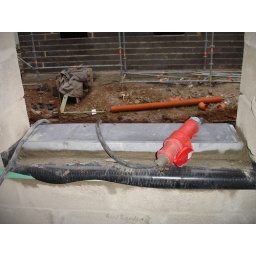
Stone plates installed in the window openings